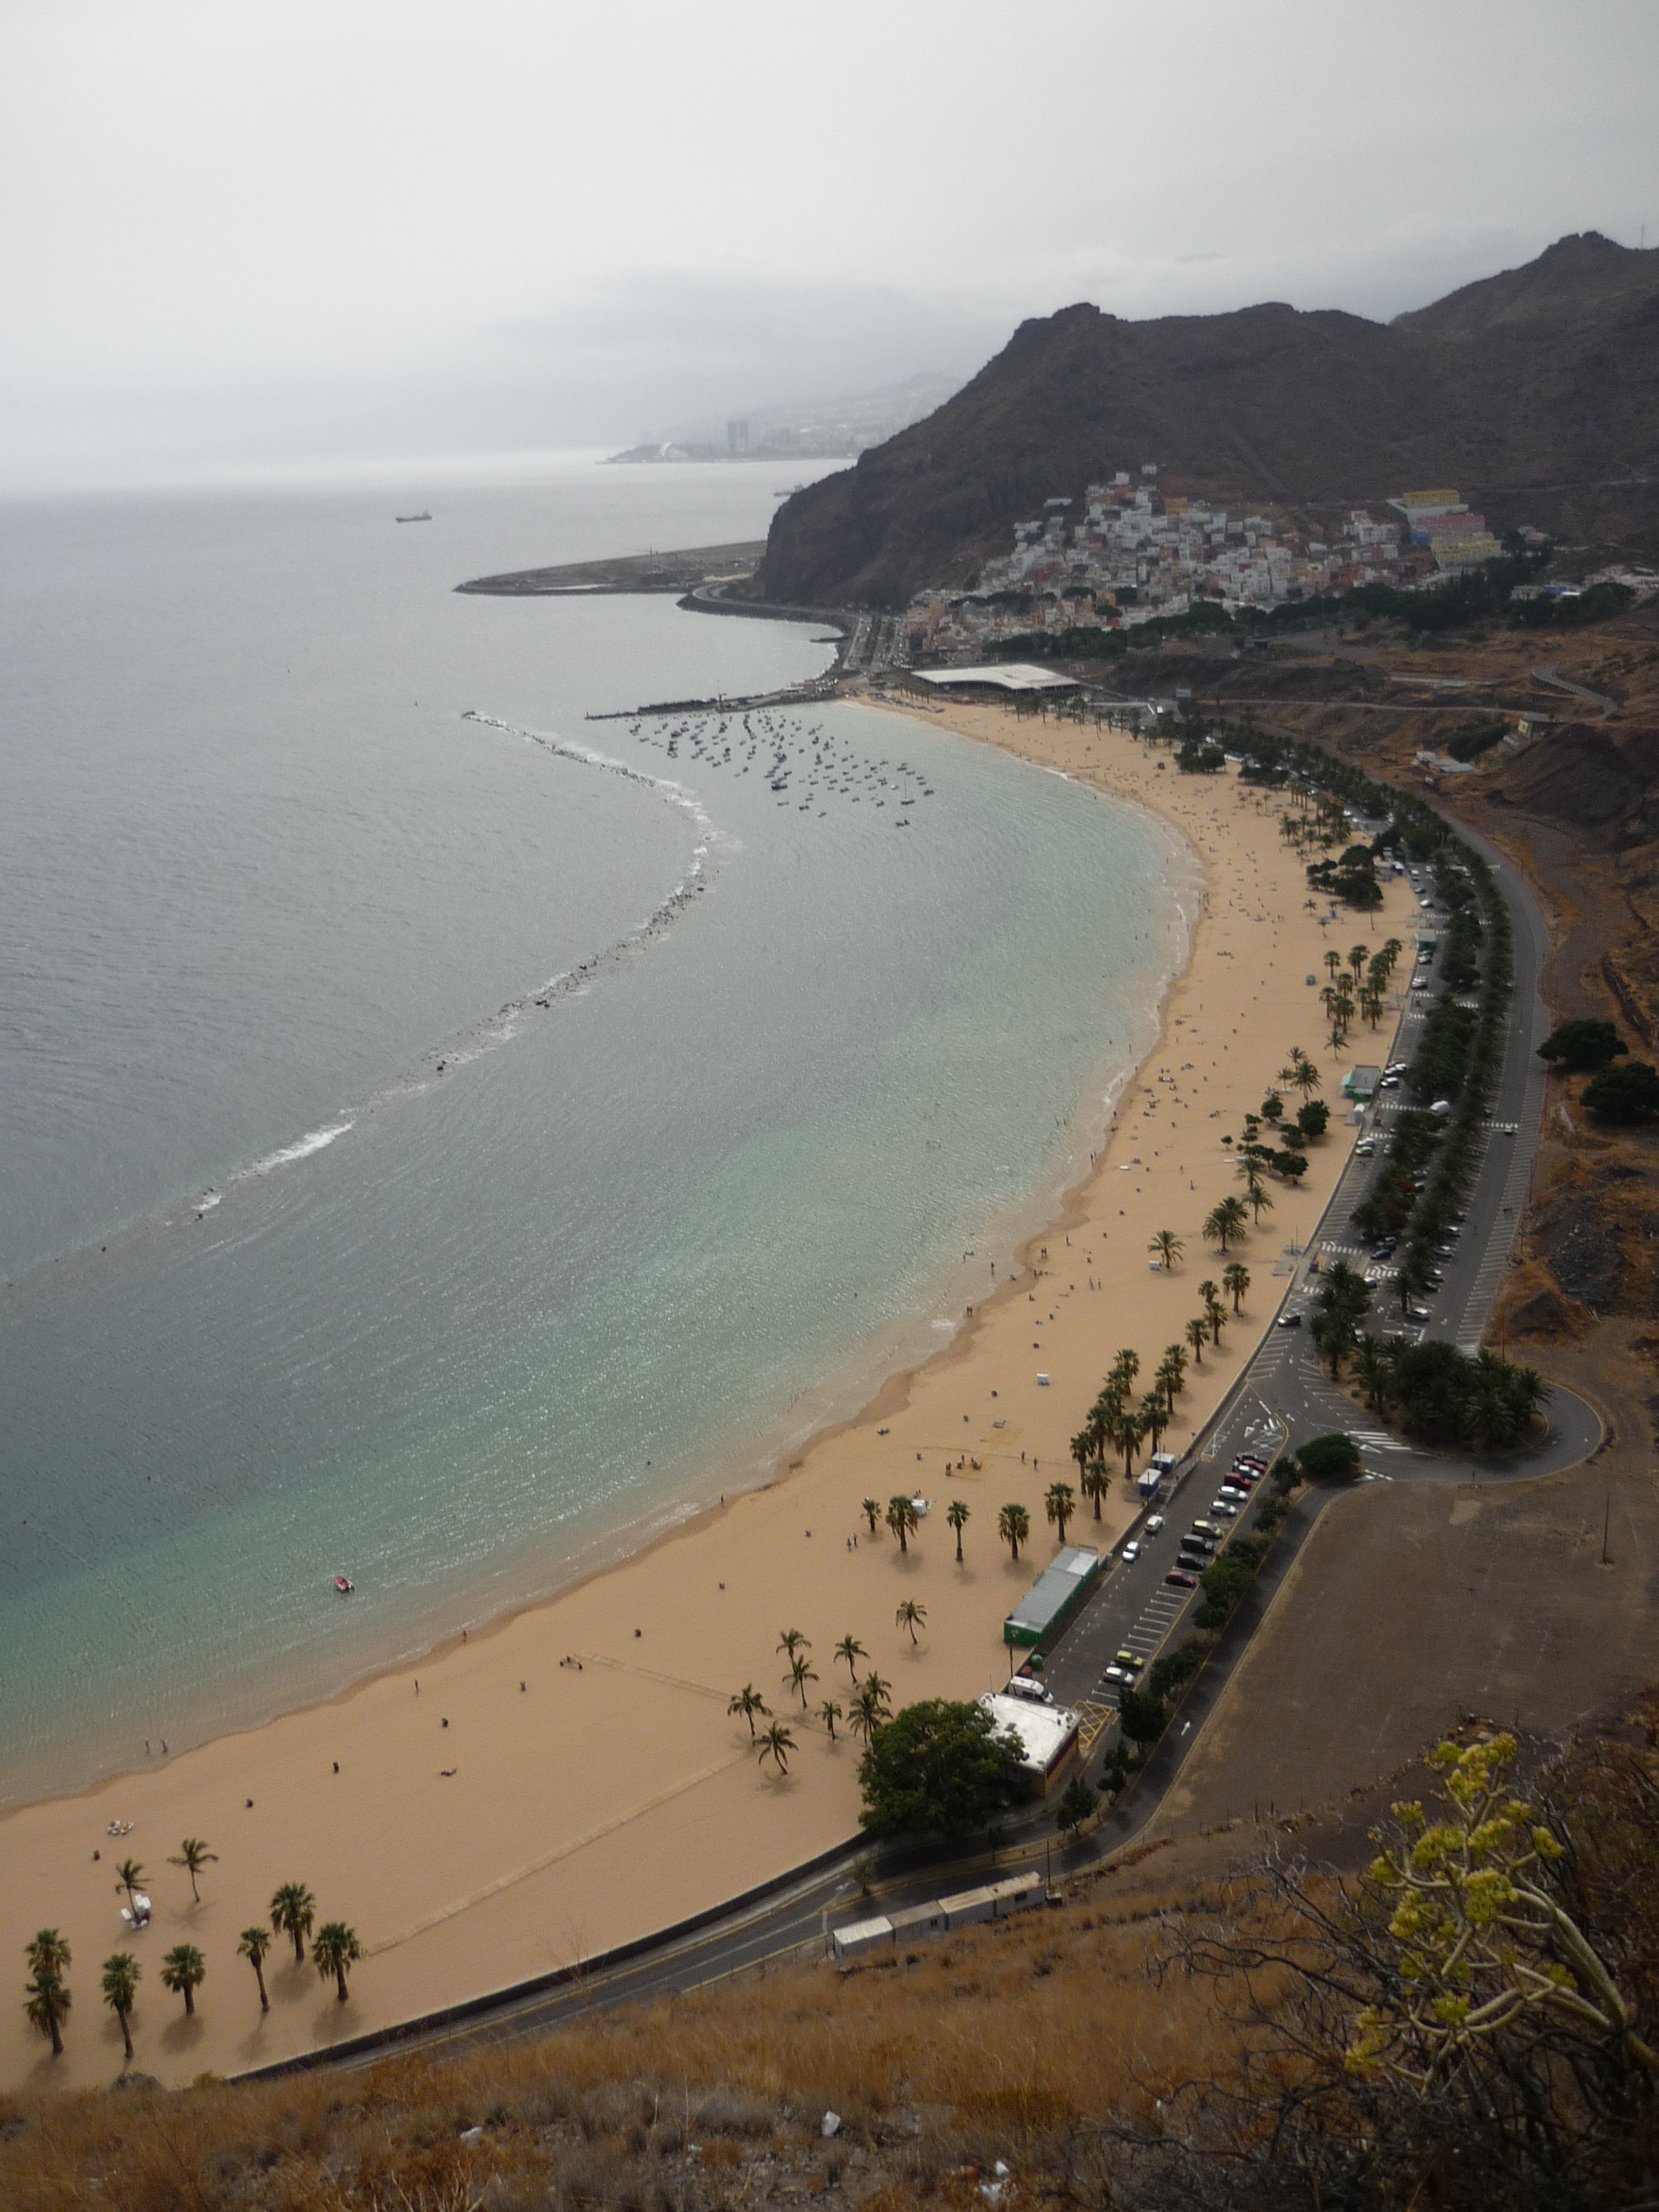
beach, sea, coast, sand, ocean, shore, cove, bay, terrain, body of water, santa, tenerife, cruz, cape, landform, aerial photography, santa cruz, teresitas